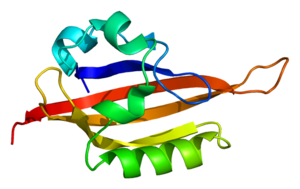
L'EPAS1 ou HIF-2α est une protéine codée par le gène EPAS1 humain. C'est un facteur induit par l’hypoxie, un groupe de facteurs de transcription impliqué dans la réponse physiologique à la concentration en oxygène.